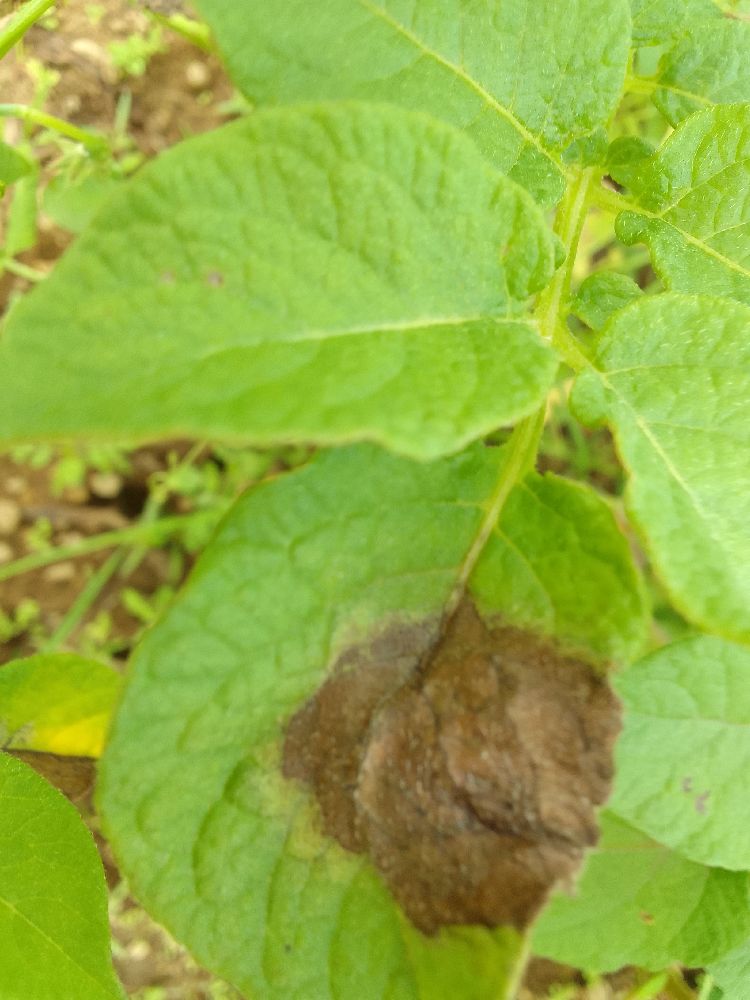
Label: Late blight